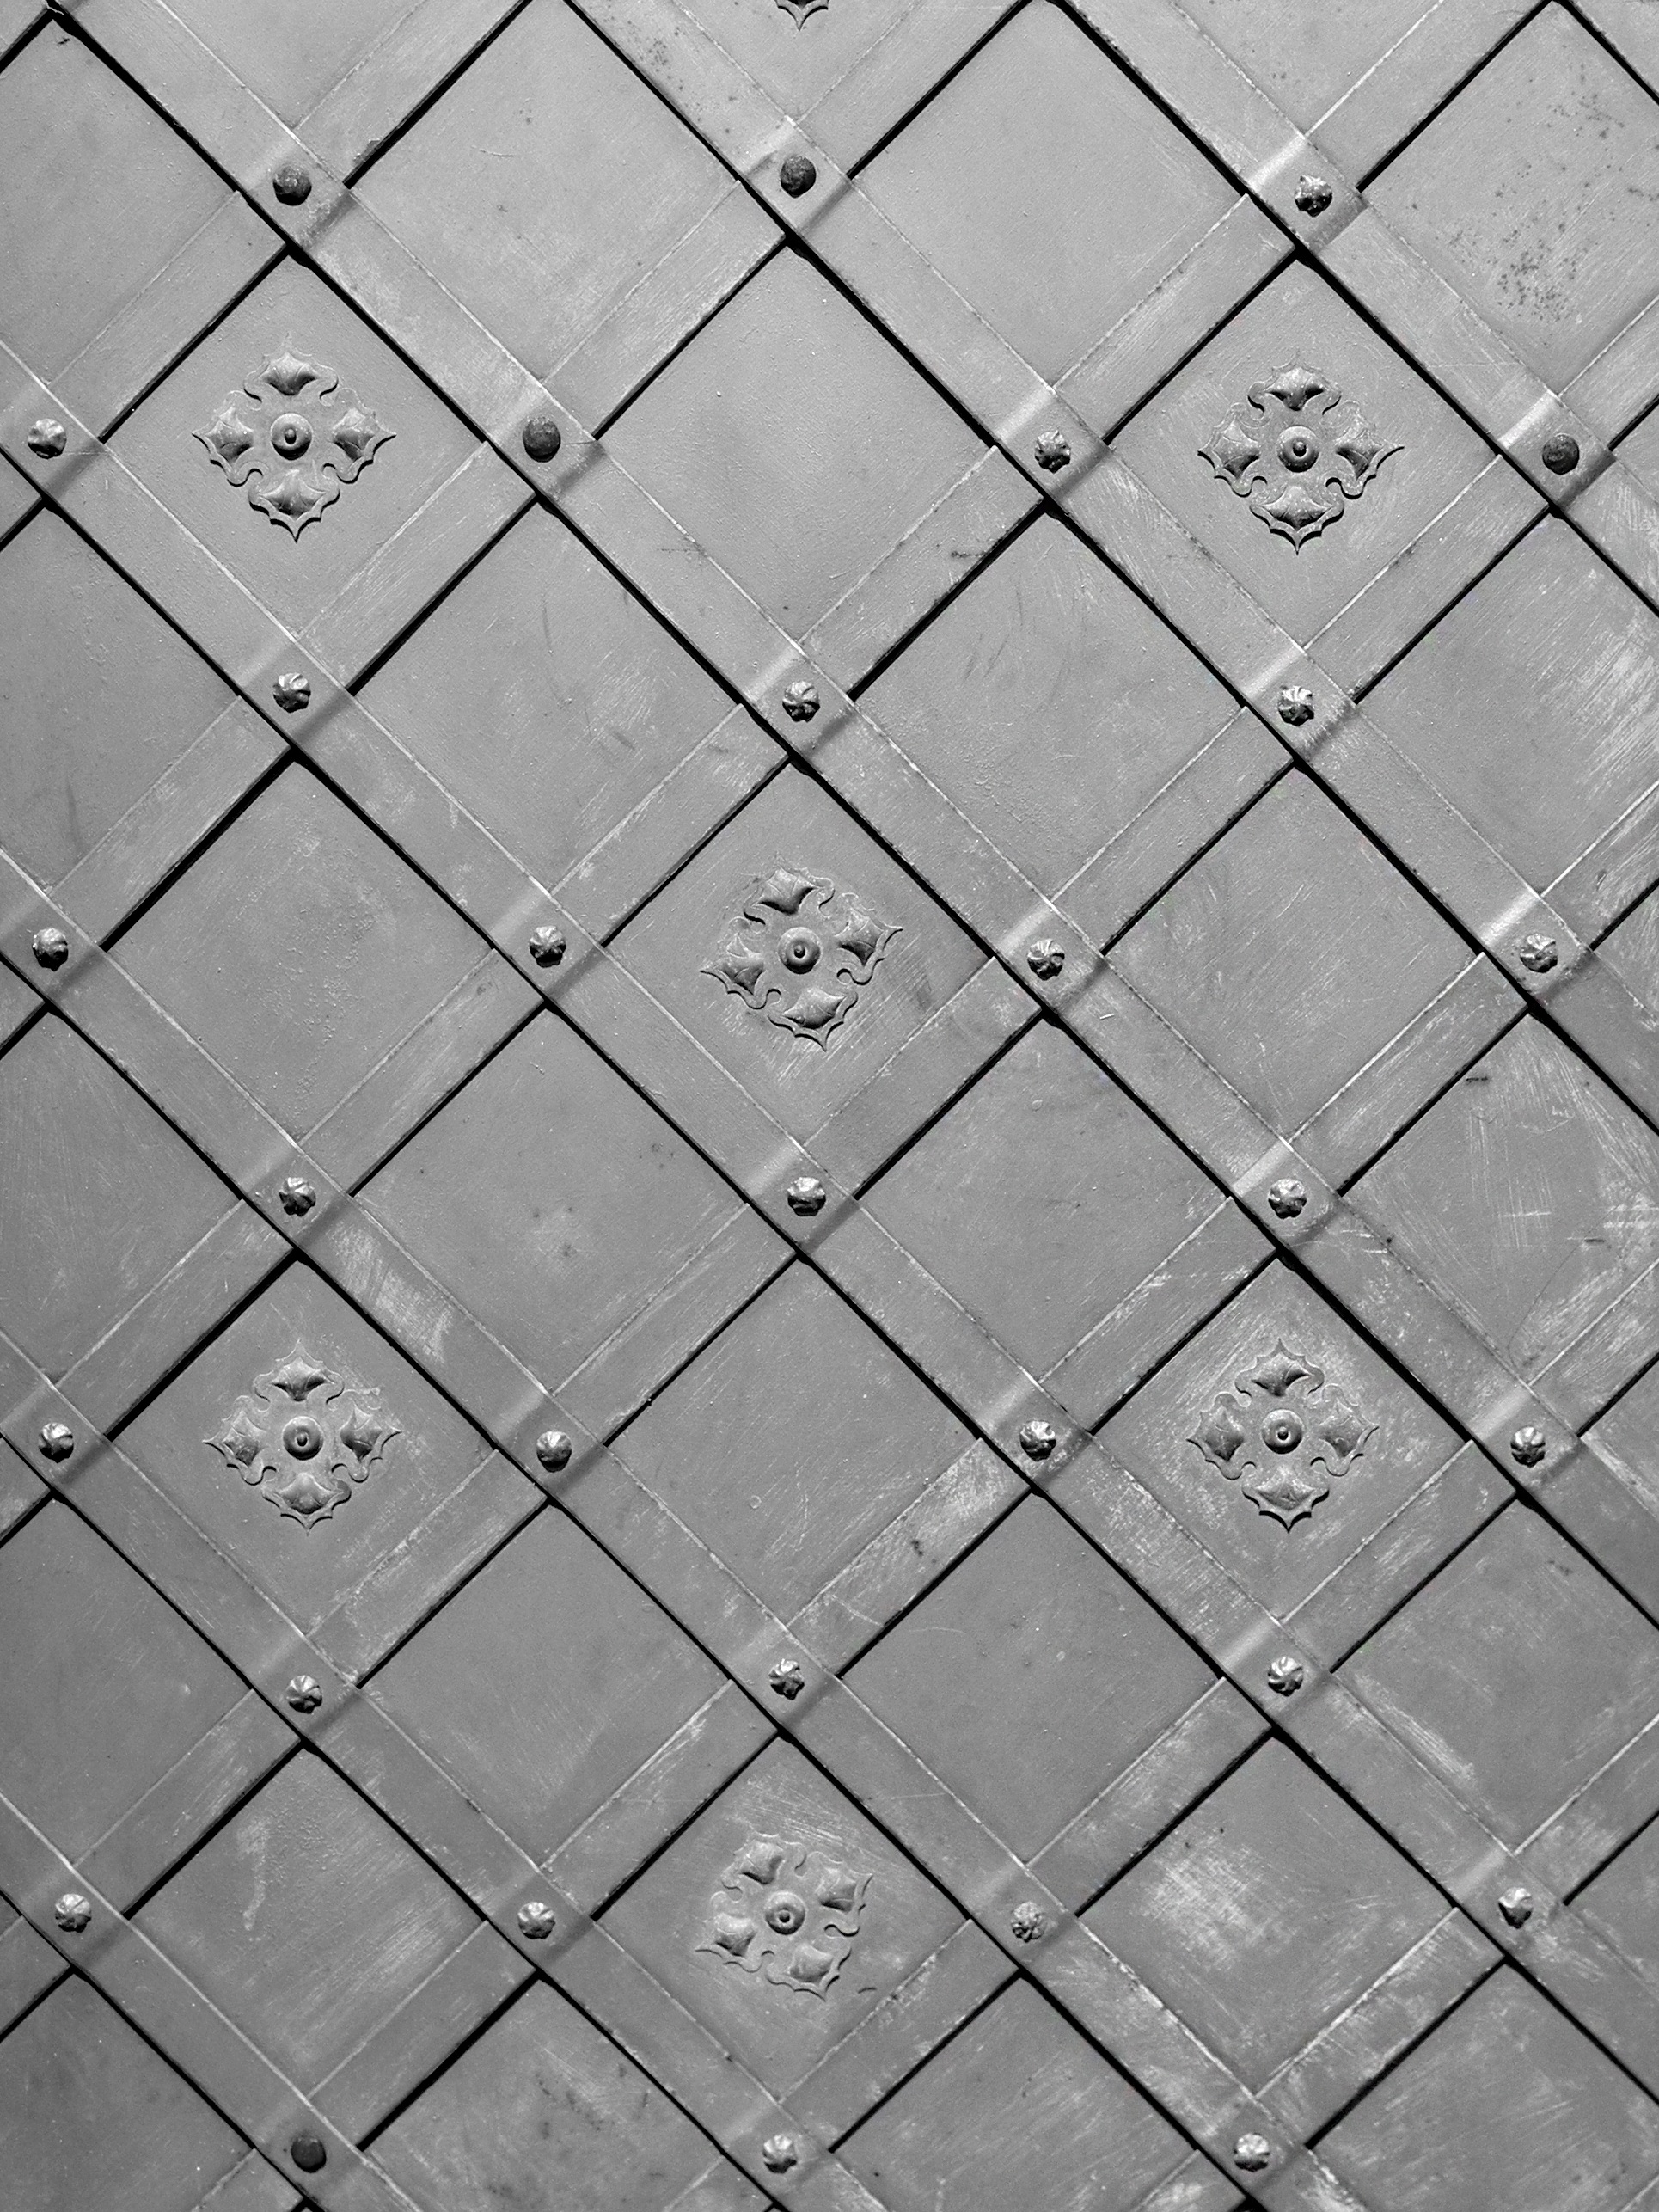
black and white, wood, texture, floor, old, cobblestone, wall, pattern, line, tile, black, monochrome, brick, door, material, circle, symmetry, hardware, shape, flooring, road surface, armored doors, monochrome photography